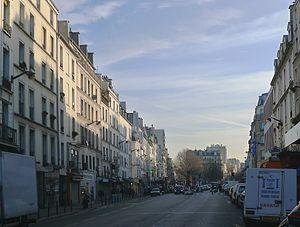
Rue du Faubourg-Saint-Antoine - Paris XII
Le faubourg Saint-Antoine est l’un des anciens faubourgs de Paris.